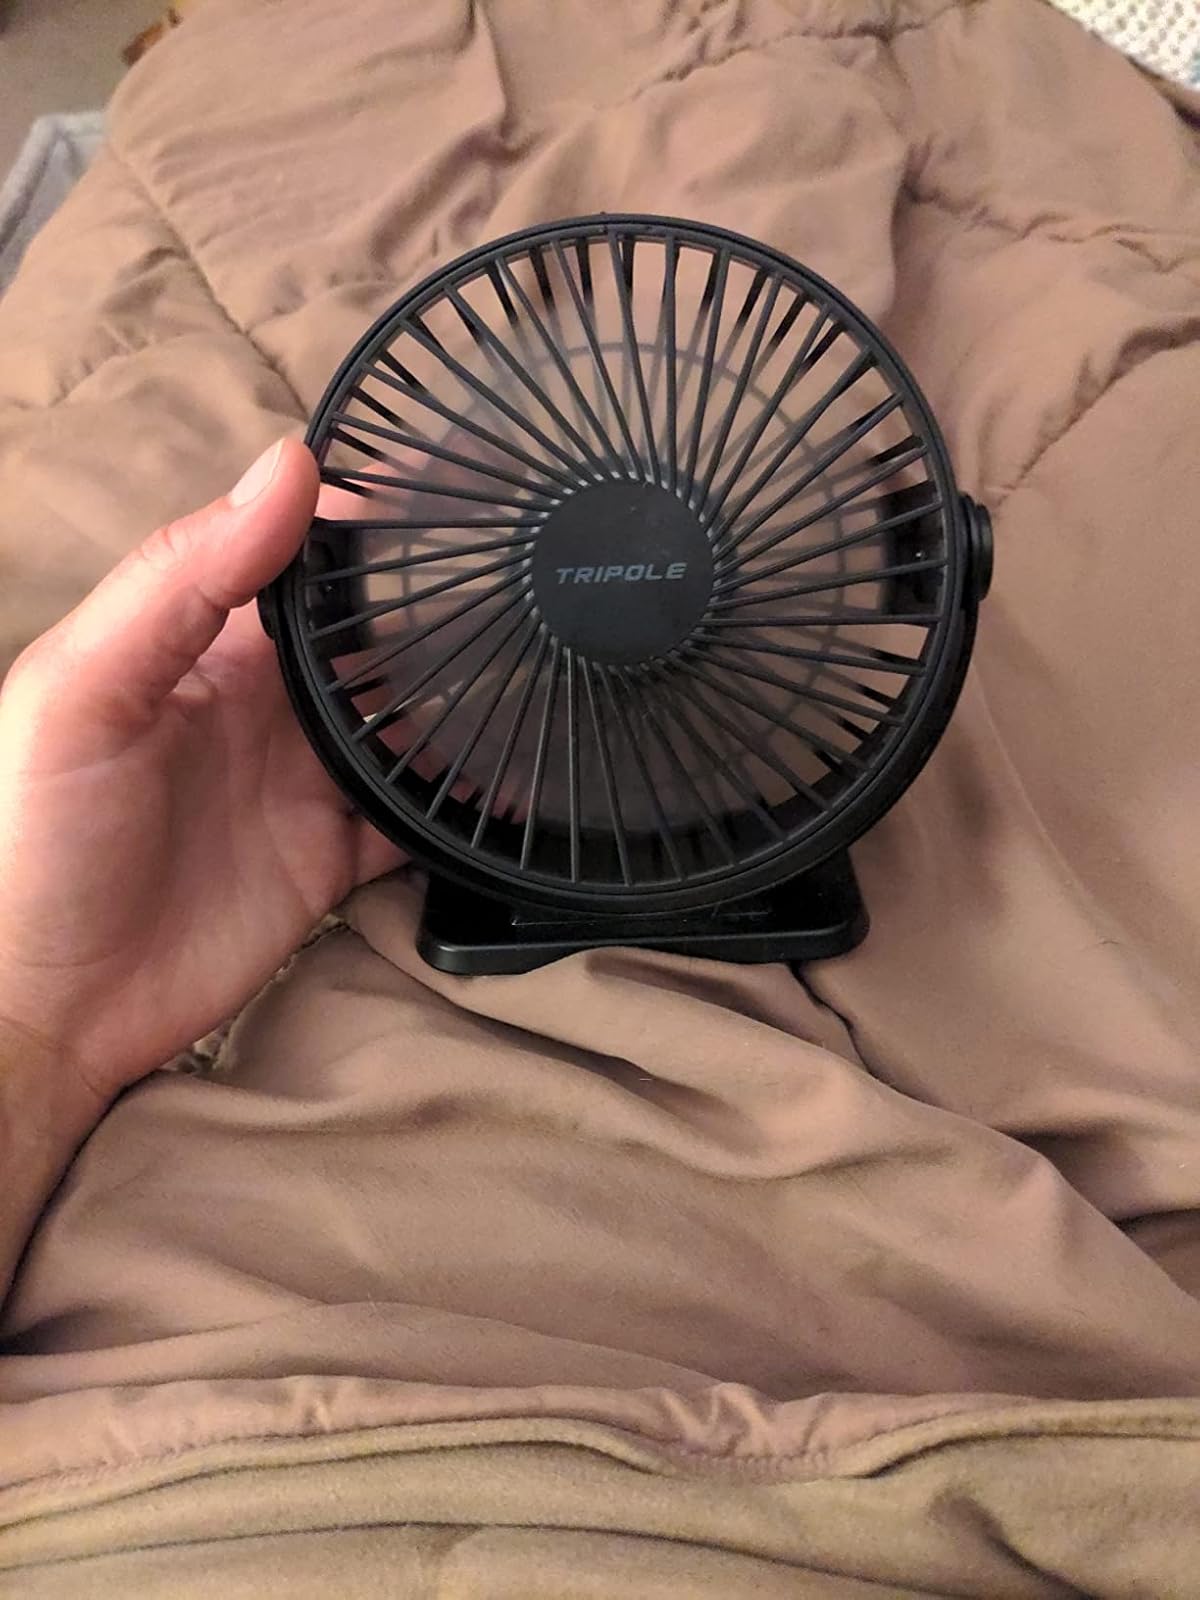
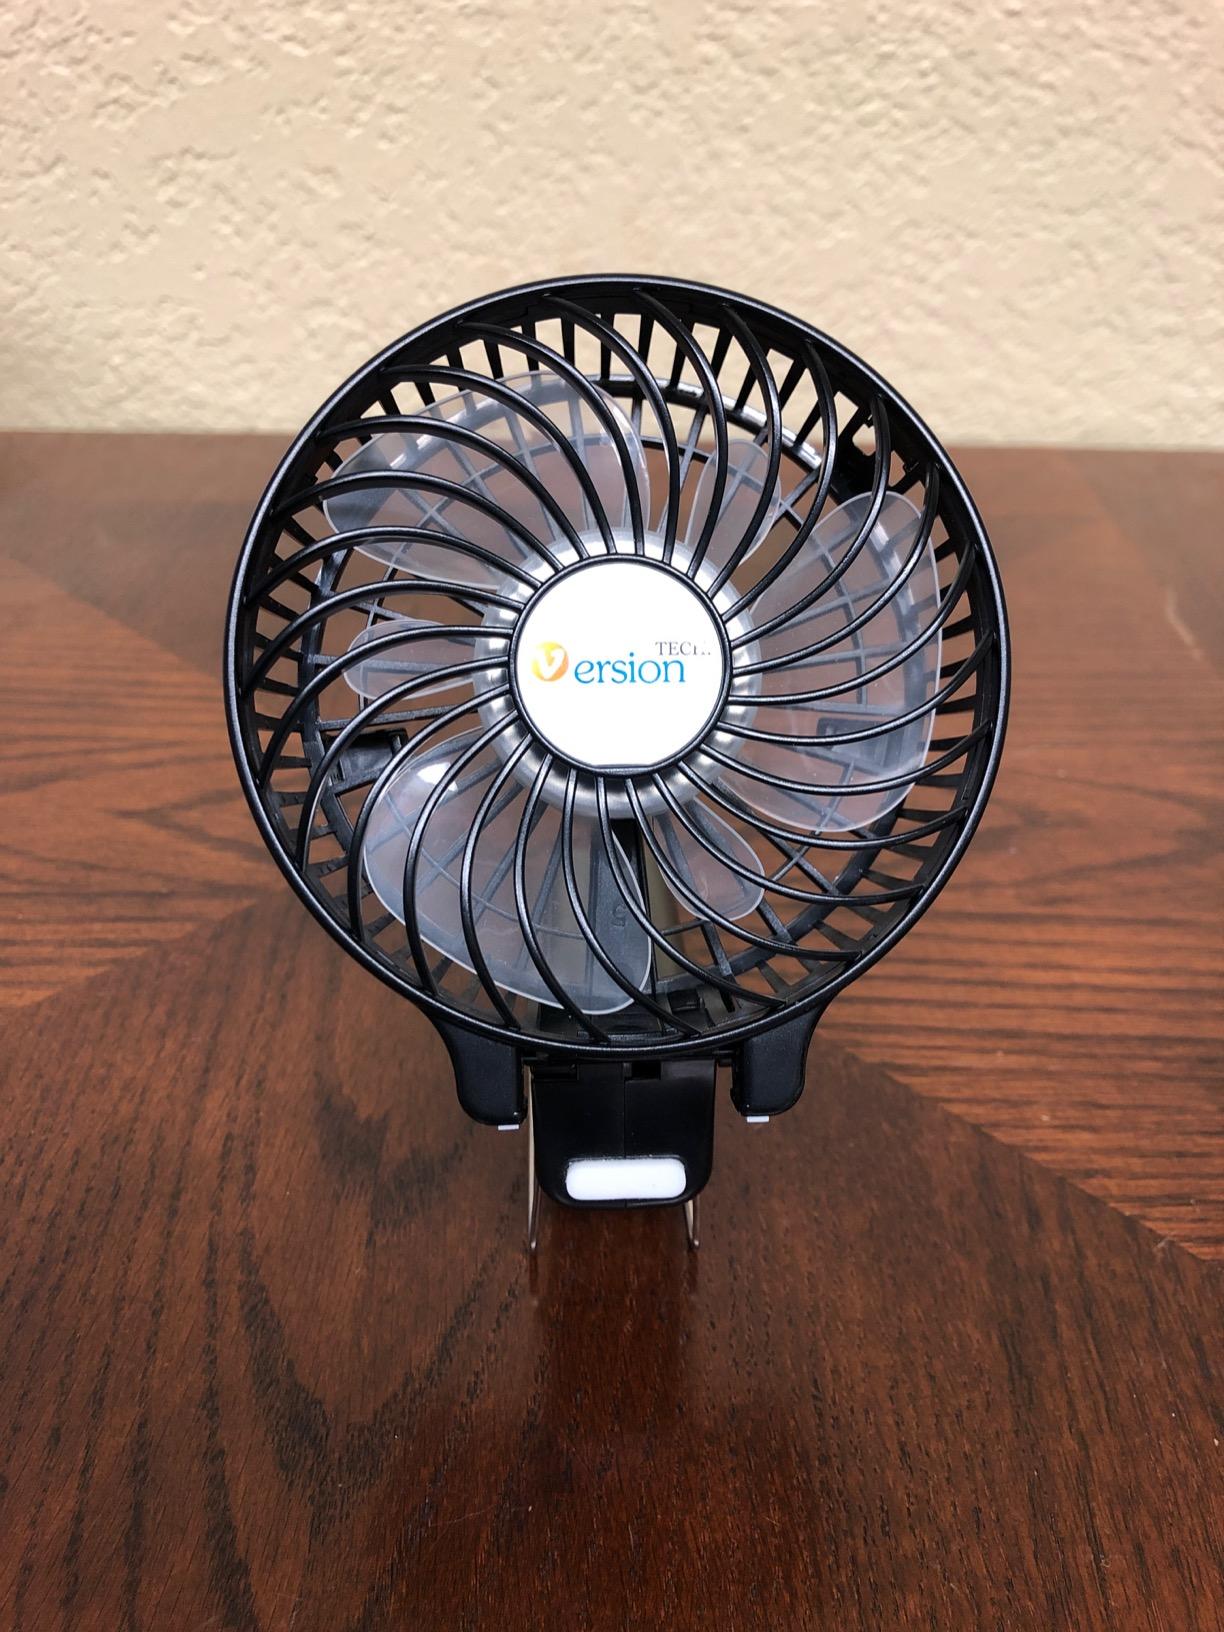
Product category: fan
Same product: no